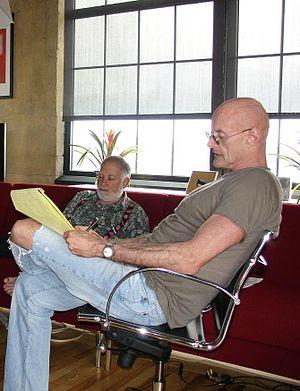
Kenneth Earl Wilber Junior, né le 31 janvier 1949 à Oklahoma City, est un écrivain américain. À peu près inconnu en France, son œuvre couvre les domaines liés à la psychologie, à l'épistémologie, l'histoire des idées, à la sociologie, à la mystique, de l'écologie et de l'évolution. Elle a pour projet de formuler ce que Wilber dénomme une « théorie intégrale de la conscience » et fait de son auteur un des chefs de file de ce qu'on appelle, dans les pays anglo-saxons, la « théorie intégrale ». Il a d'ailleurs fondé, au tournant du millénaire, l’Integral Institute.